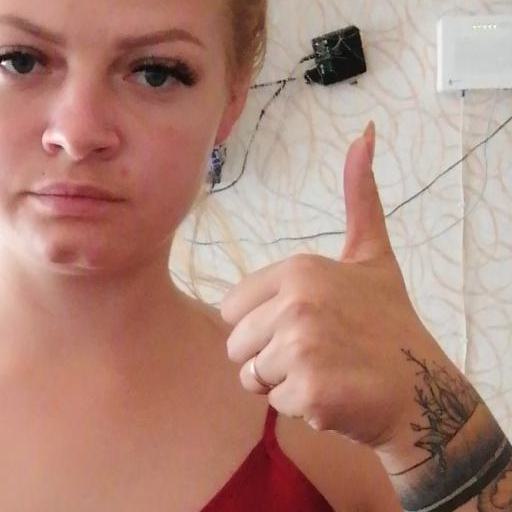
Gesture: like